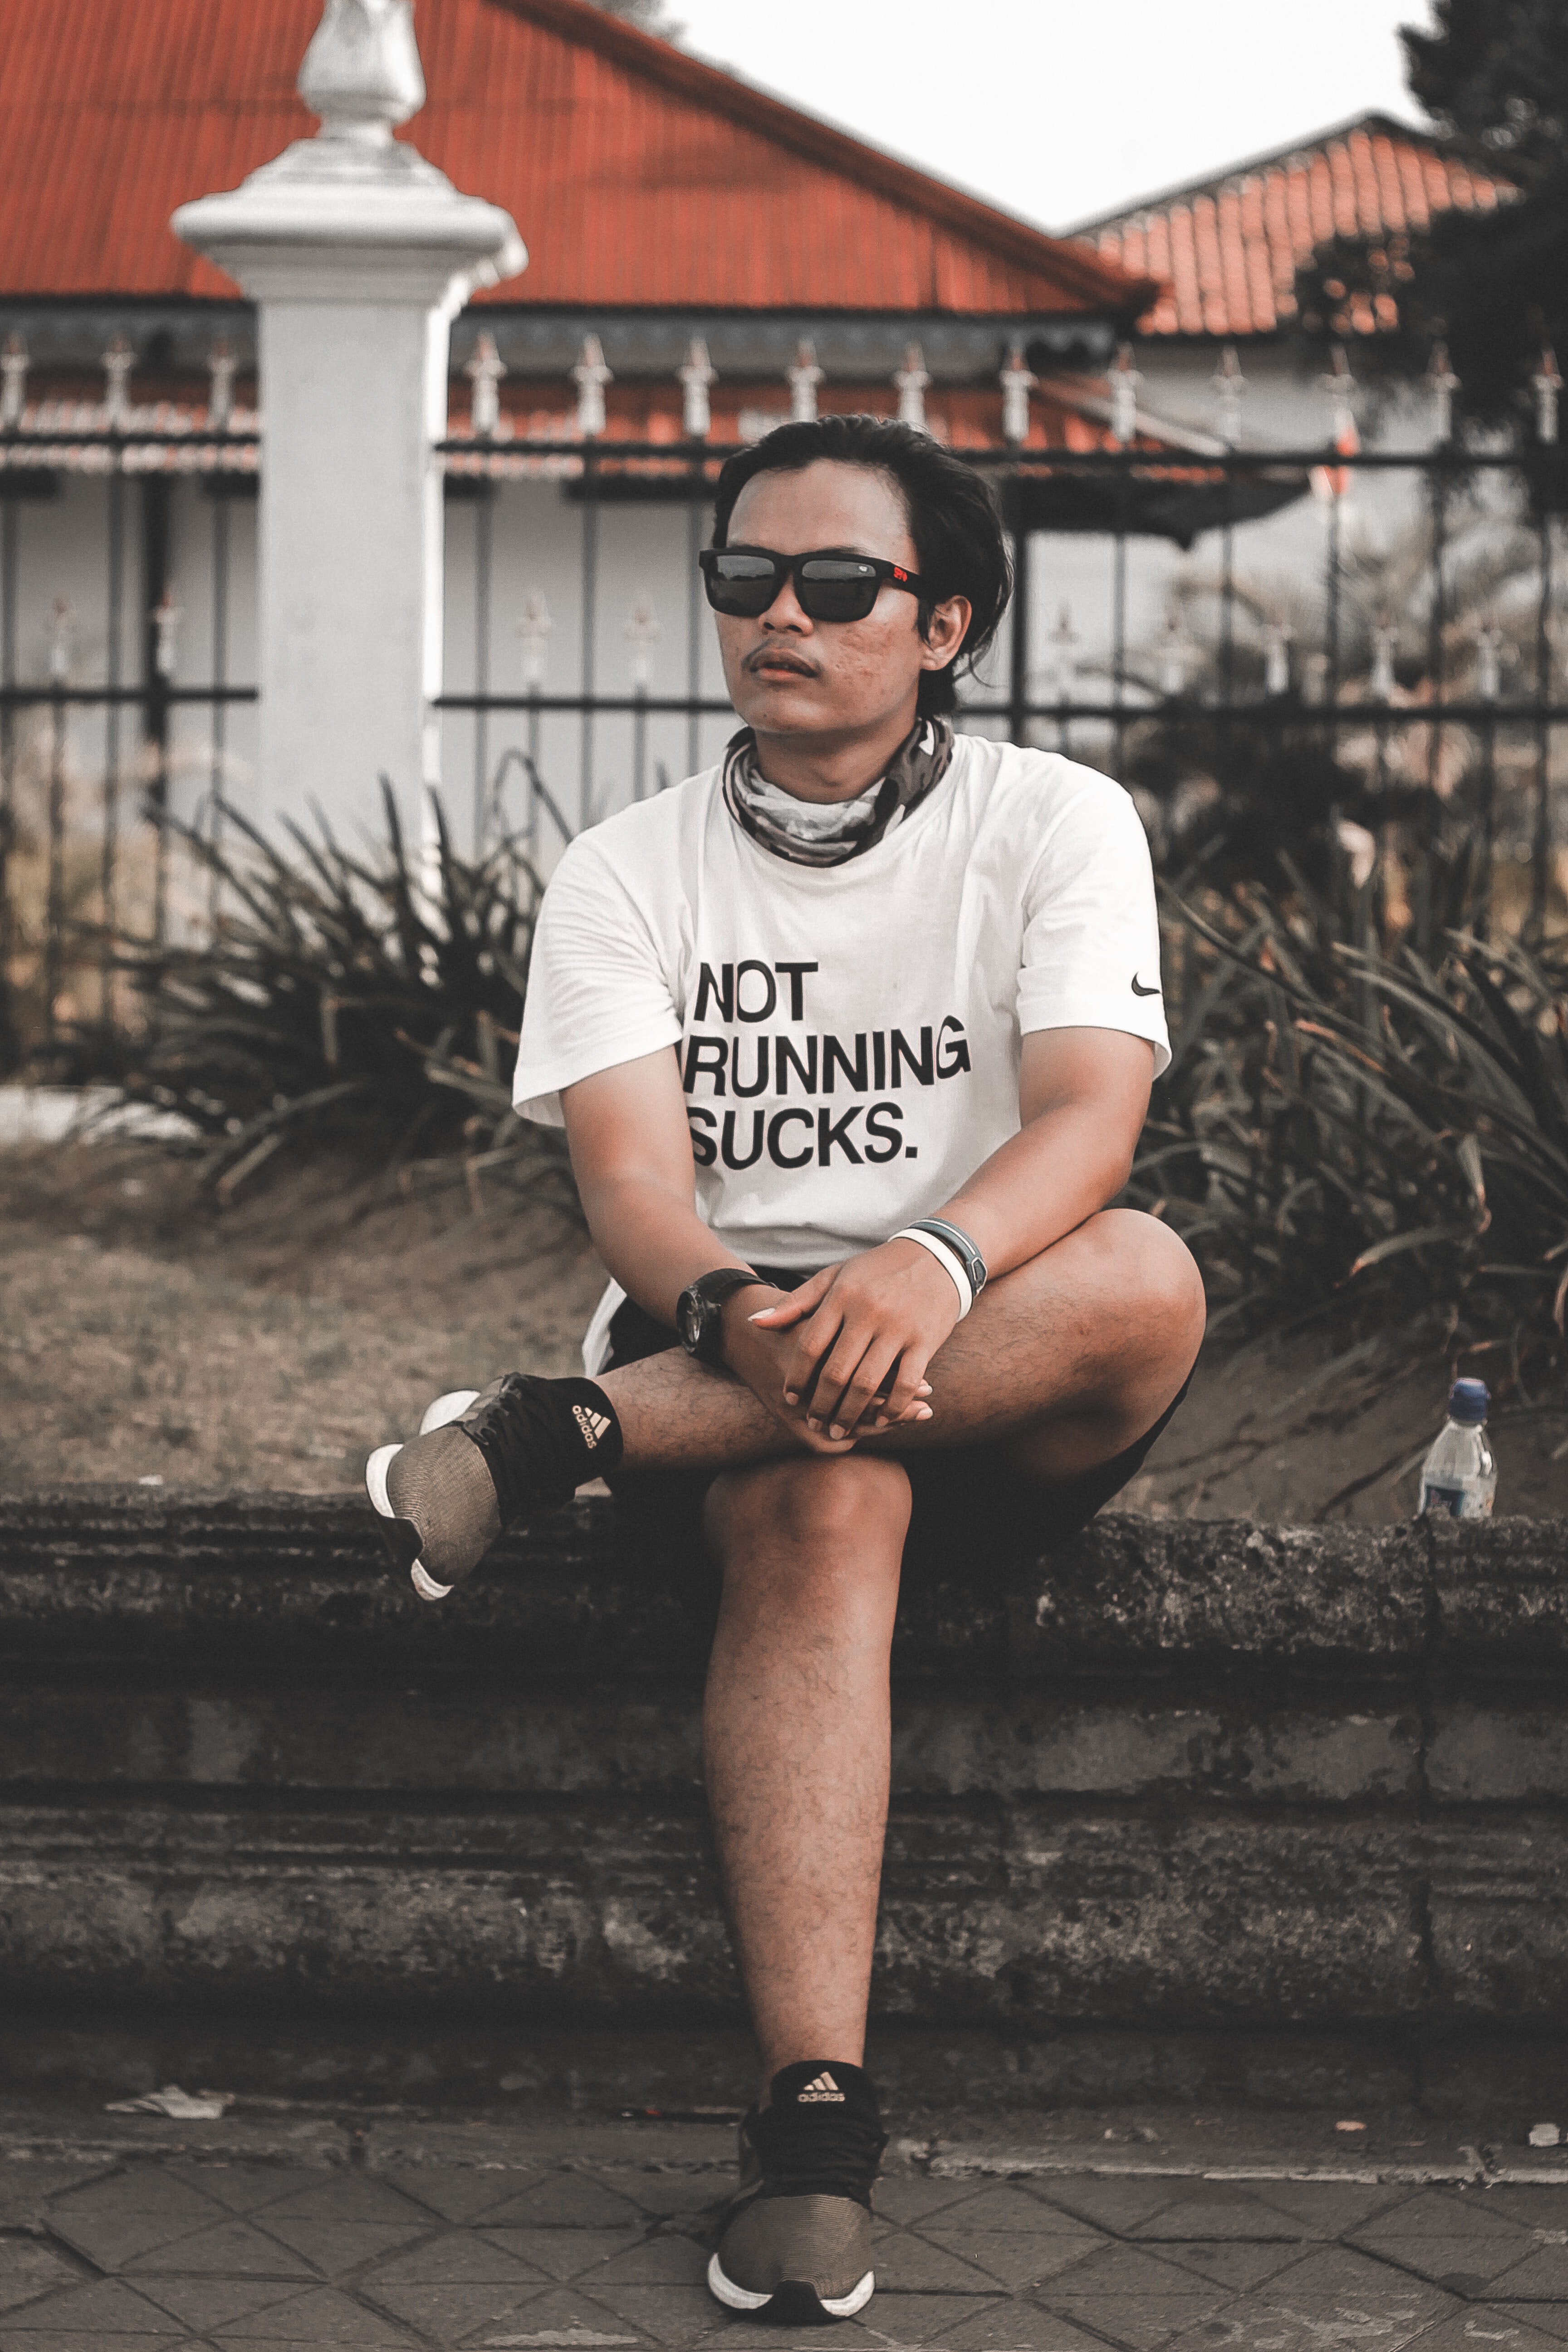
white, cool, eyewear, fashion, t shirt, glasses, street fashion, sunglasses, photography, footwear, street, muscle, shoe, shorts, vision care, style, top